Monsildale, Queensland

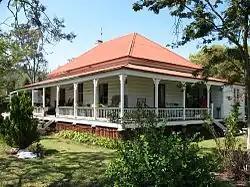
Monsildale Homestead, 2007

There are no schools in Monsildale. The nearest government primary schools are Mary Valley State College in Imbil to the north-east, Kilcoy State School in Kilcoy to the south-east, and Linville State School in neighbouring Linville to the south. The nearest government secondary schools are Mary Valley State College (to Year 10) in Imbil, Kilcoy State High School (to Year 12) in Kilcoy, and Toogoolawah State High School (to Year 12) in Toogoolawah to the south. Some parts of Monsildale are too distant to attend any of these secondary schools with the alternatives being distance education and boarding school.